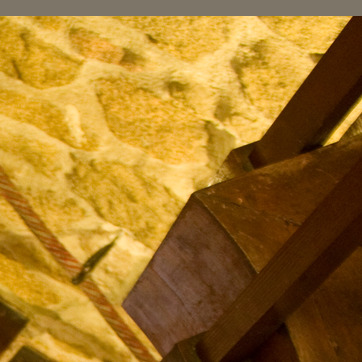
Material: stone